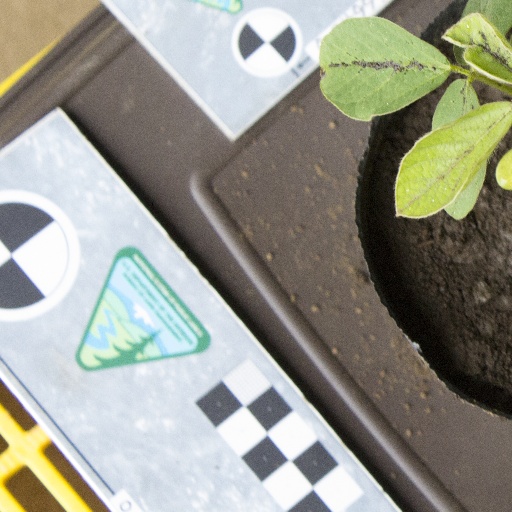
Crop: soybean